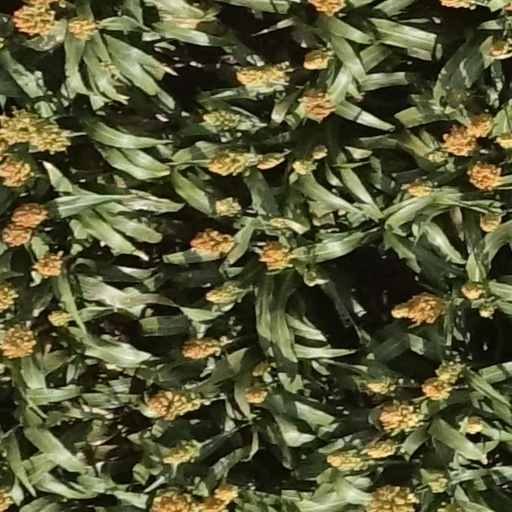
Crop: sorghum